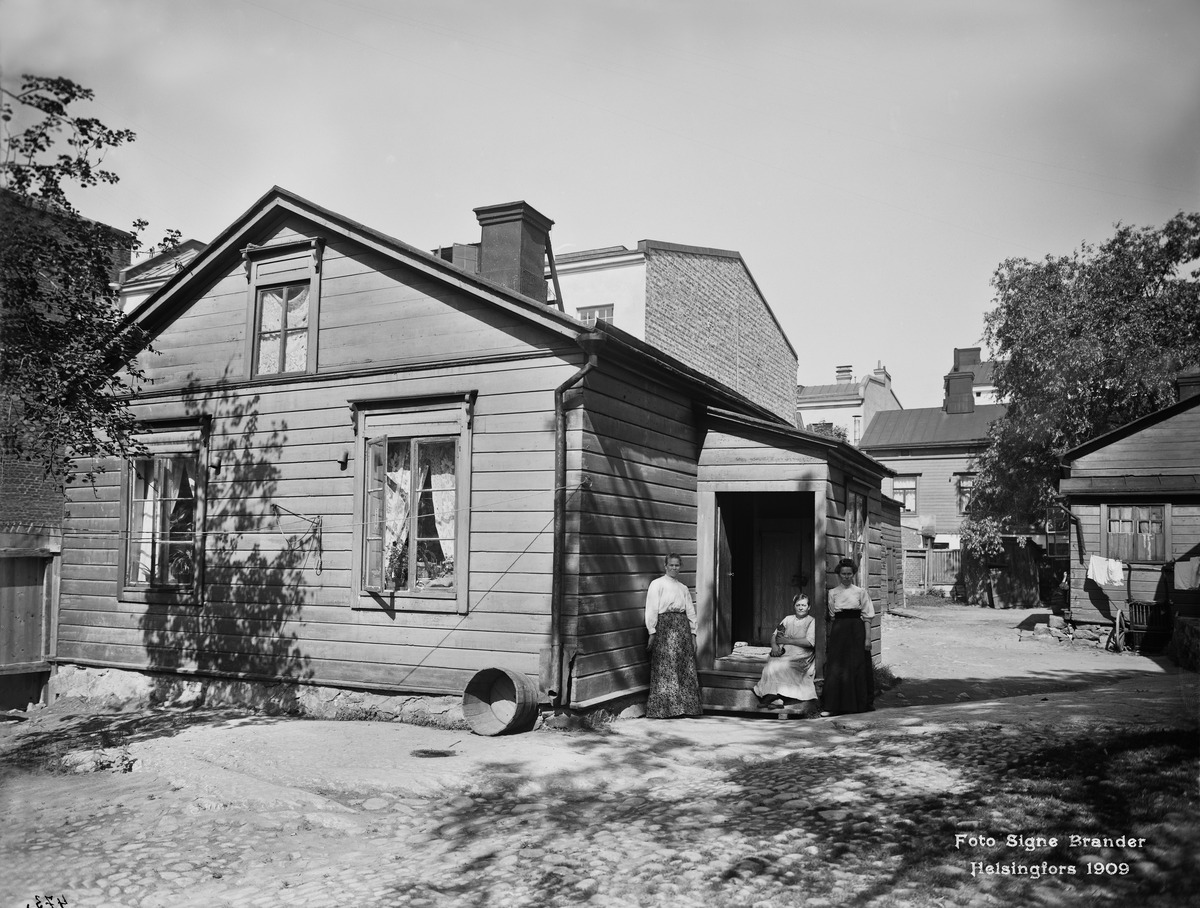
Iso Roobertinkatu 19
sisällön kuvaus: Iso Roobertinkatu 19. Piha. mustavalkoinen
Kuvaaja: Brander, Signe, valokuvaaja
Ajankohta: kuvausaika 1909
Paikka: Suomi, Uusimaa, Helsinki, Punavuori Helsinki, Iso Roobertinkatu 19
Aiheet: puurakennukset asuinrakennukset, pihat, vaatteet, naiset, kissa